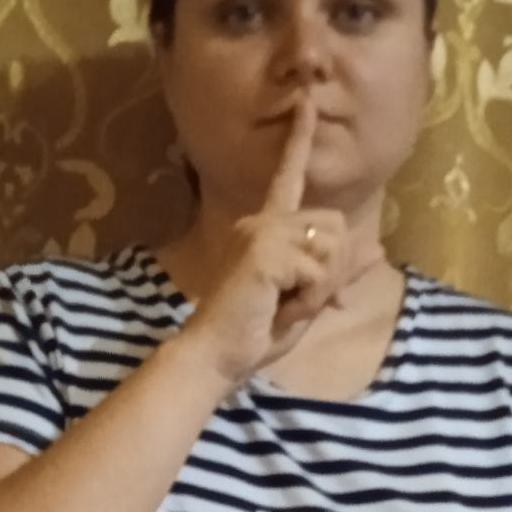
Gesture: mute